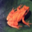
Label: frog